Flo Ankah

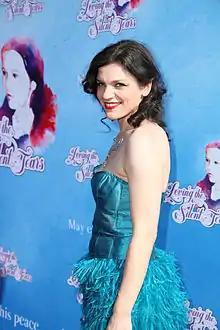
Starring in "Loving the Silent Tears," at the Shrine Auditorium, LA - Oct 2012

Known in the nightclub scene performing with jazz improvisers, she is the bandleader of the "Third Set Collective".